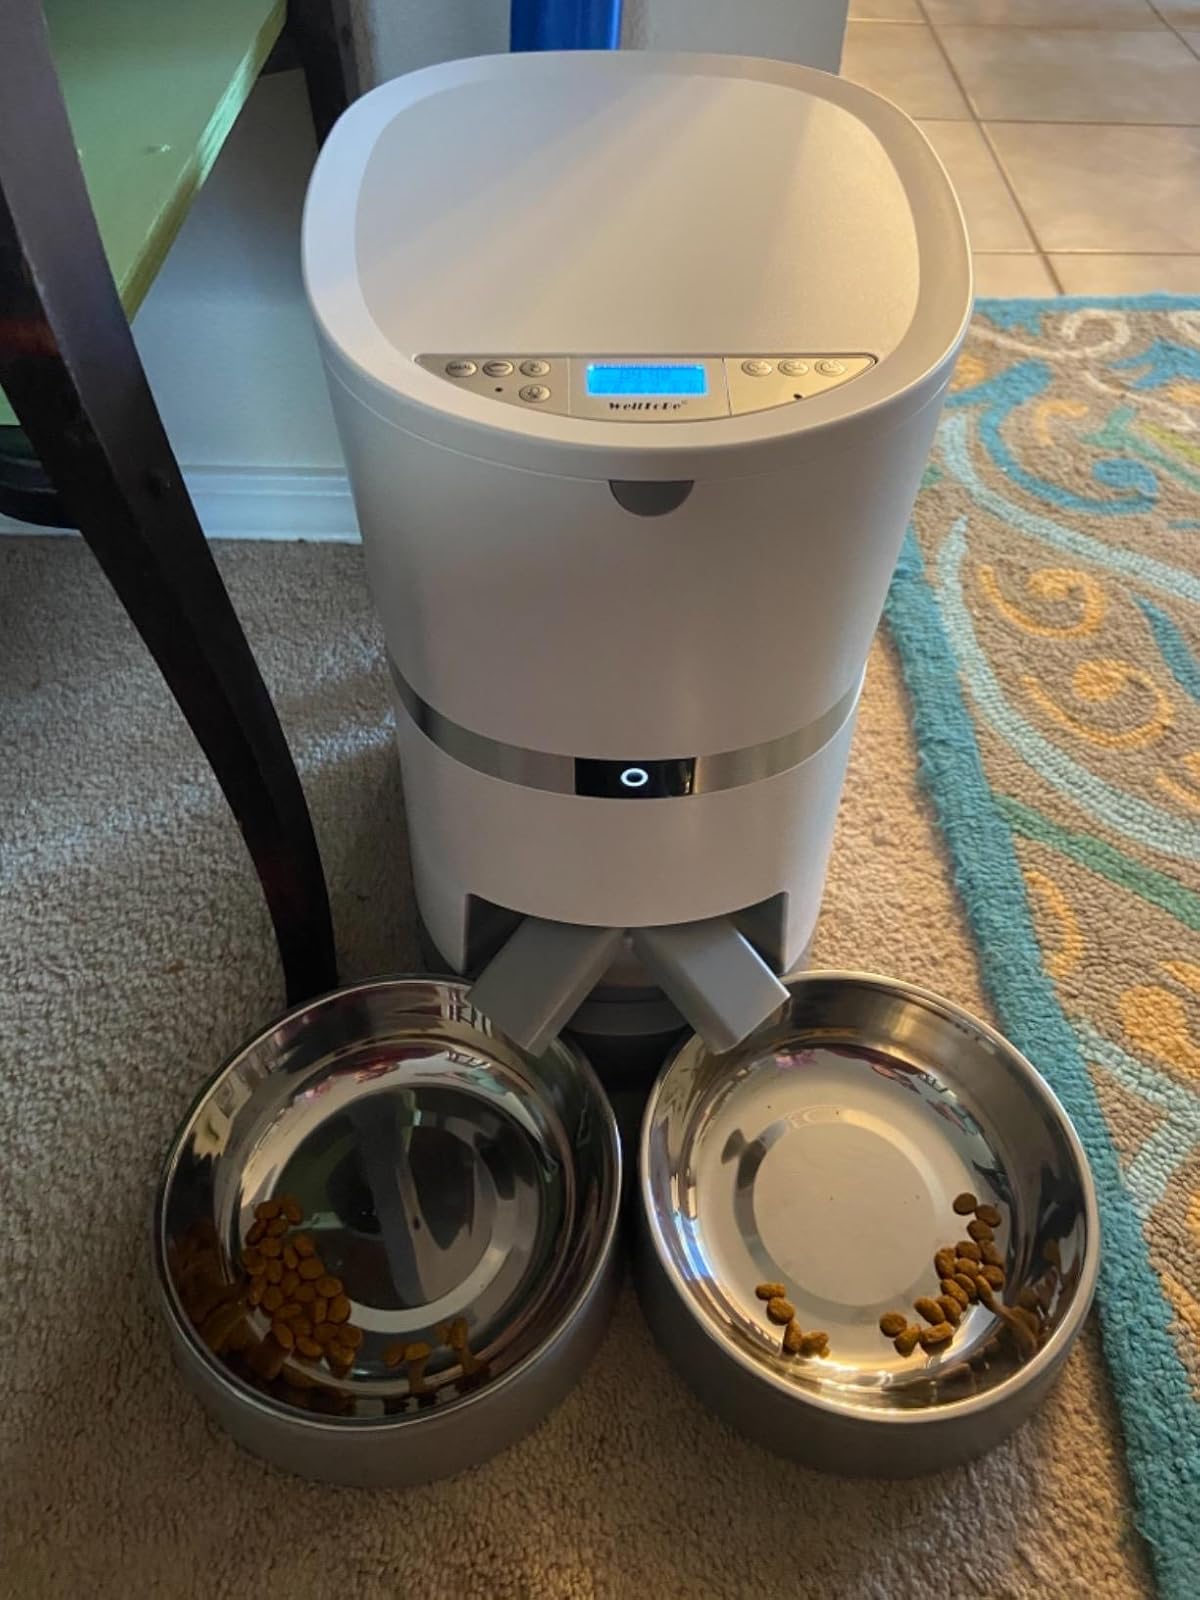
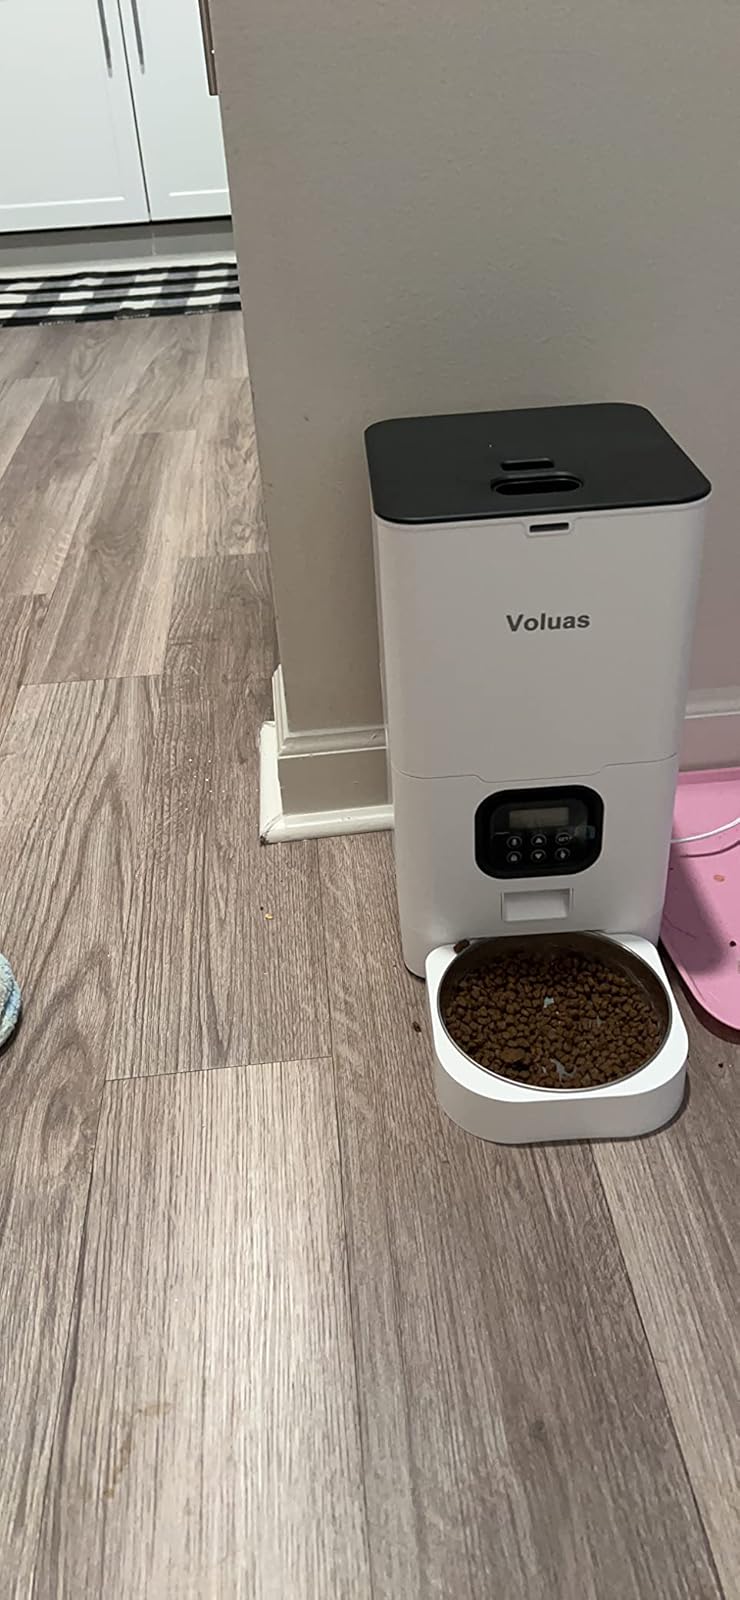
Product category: items_feeder
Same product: no